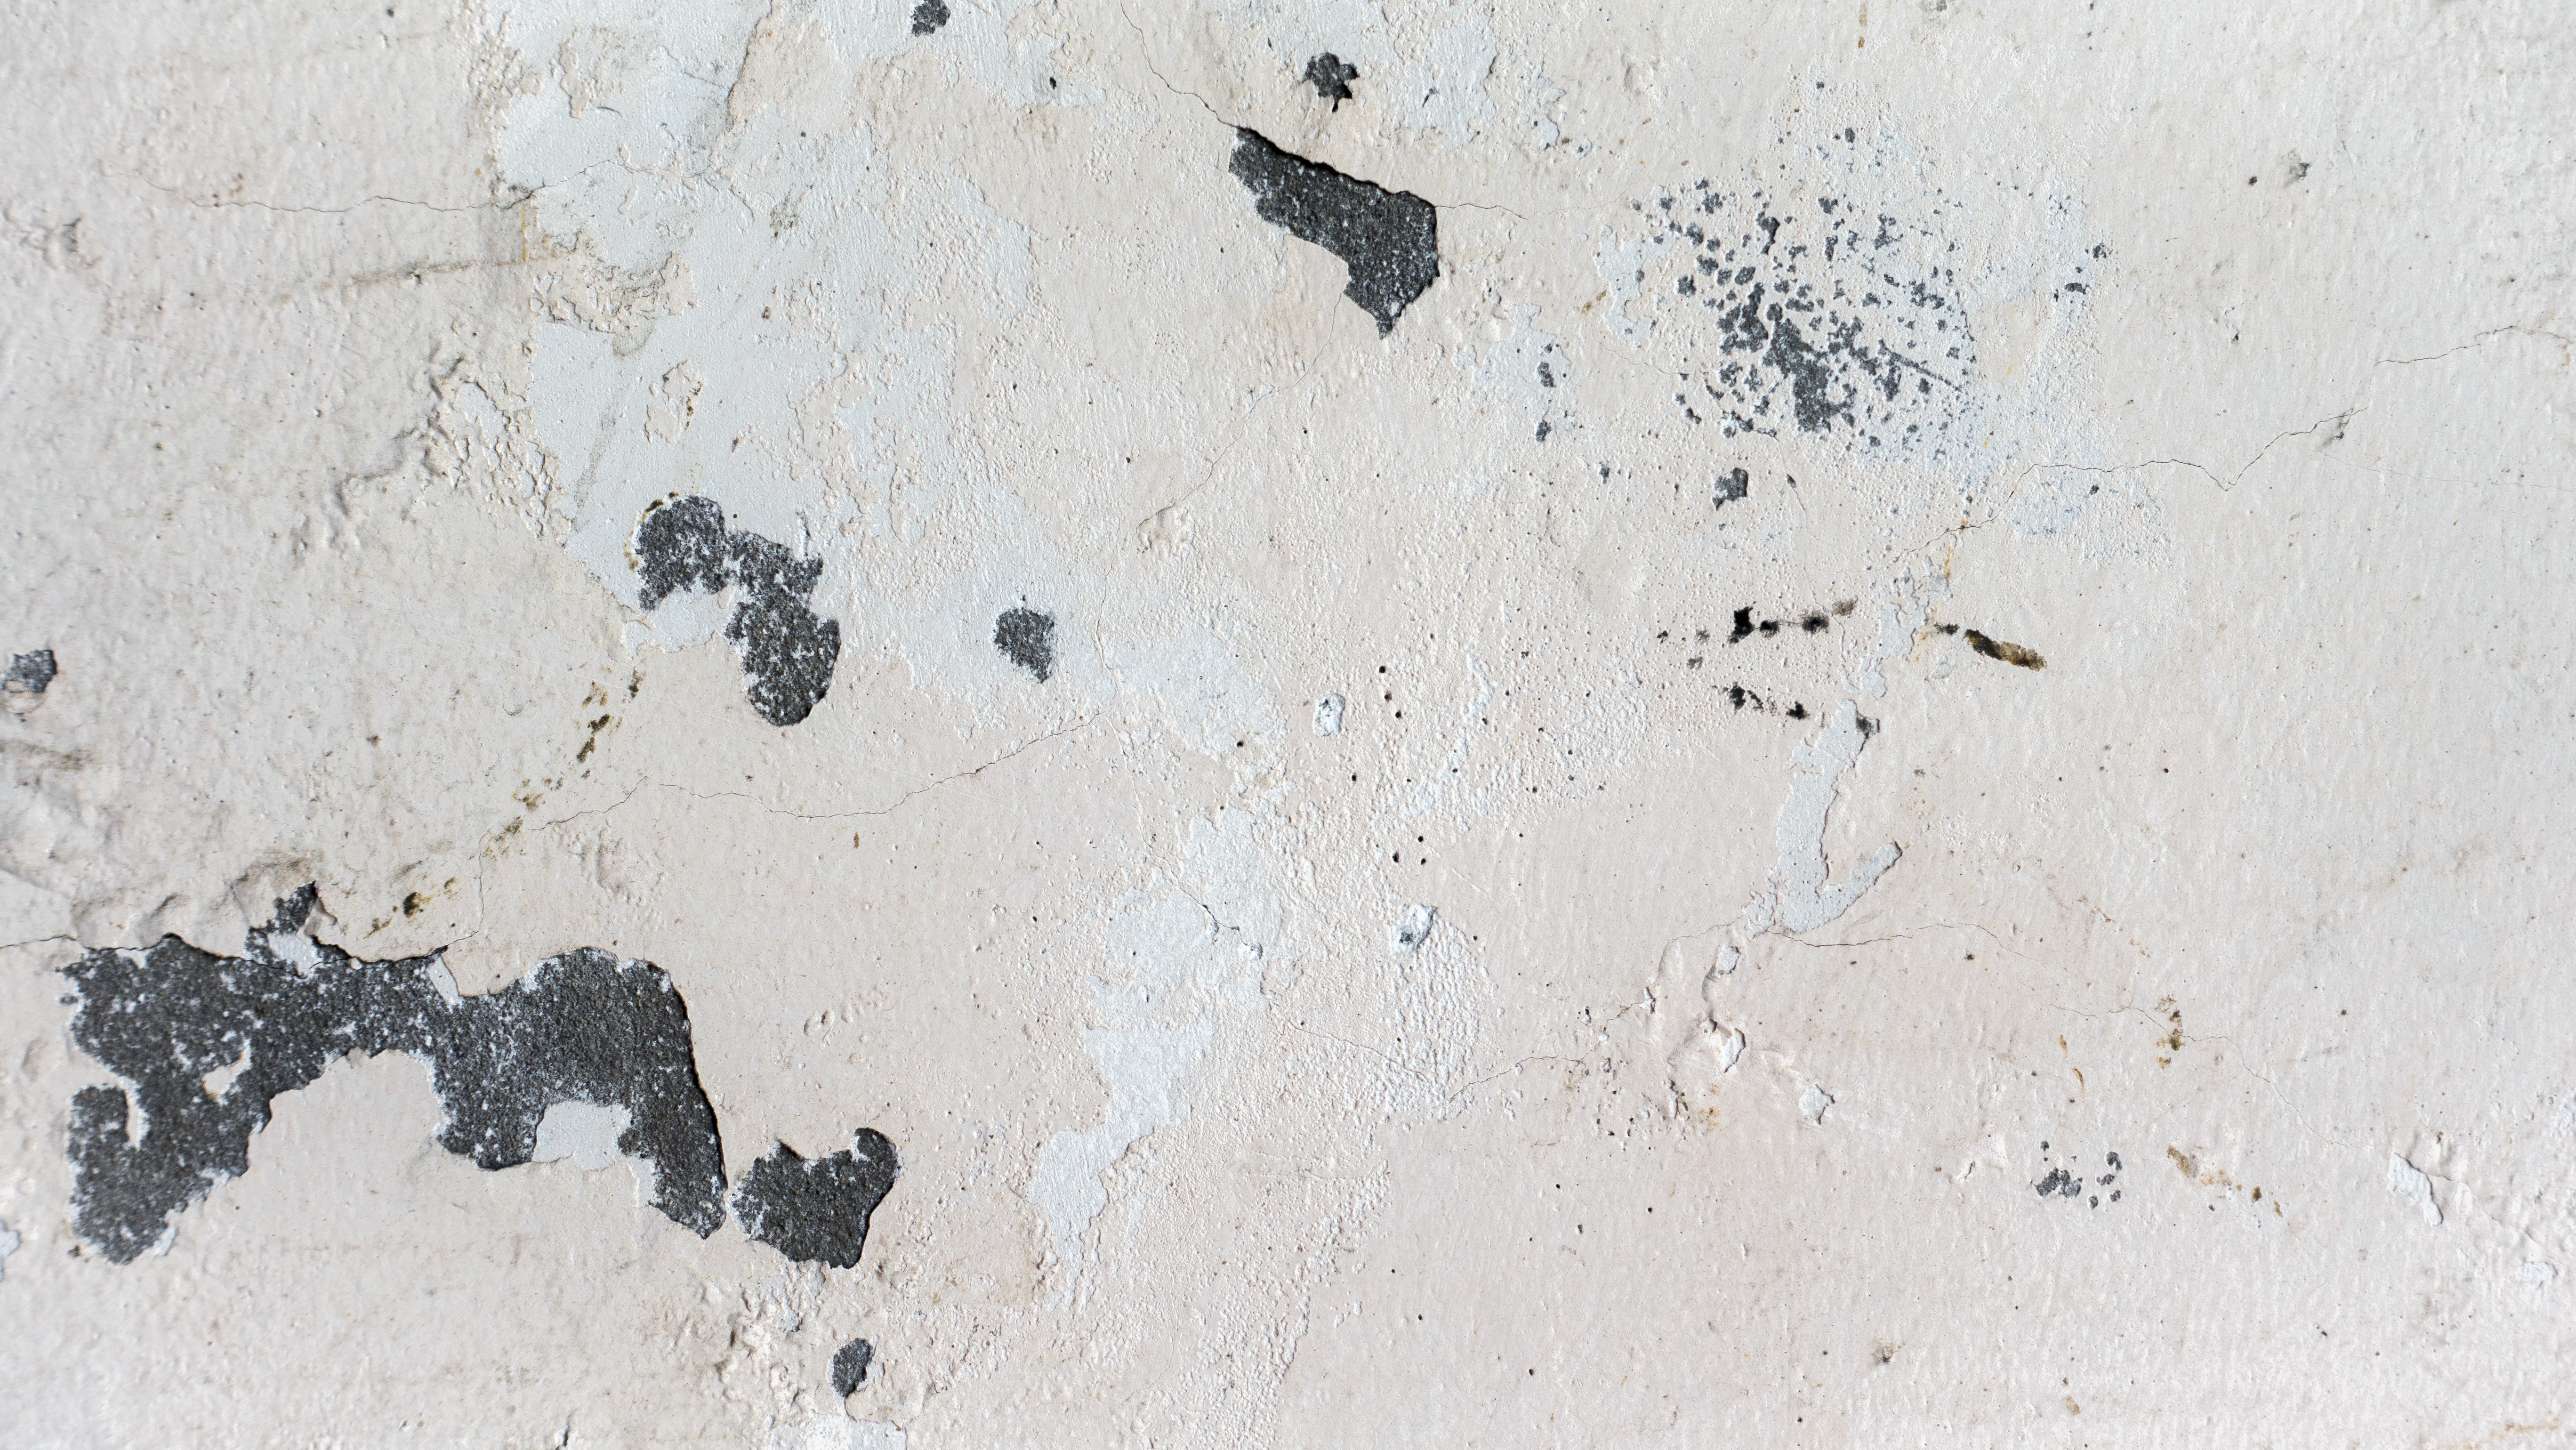
white, texture, floor, wall, paint, grunge, material, background, design, layer, flooring